Tadako Urata

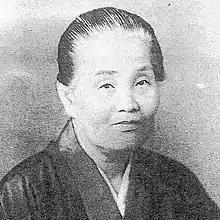
Urata Tadako, aged about 60 years

Tadako Urata (宇良田 唯子) (3 May 1873 – 18 June 1936) was a Japanese physician, trained in ophthalmology in Germany. She and her husband ran a clinic in Tianjin, China, from 1912 to 1932.